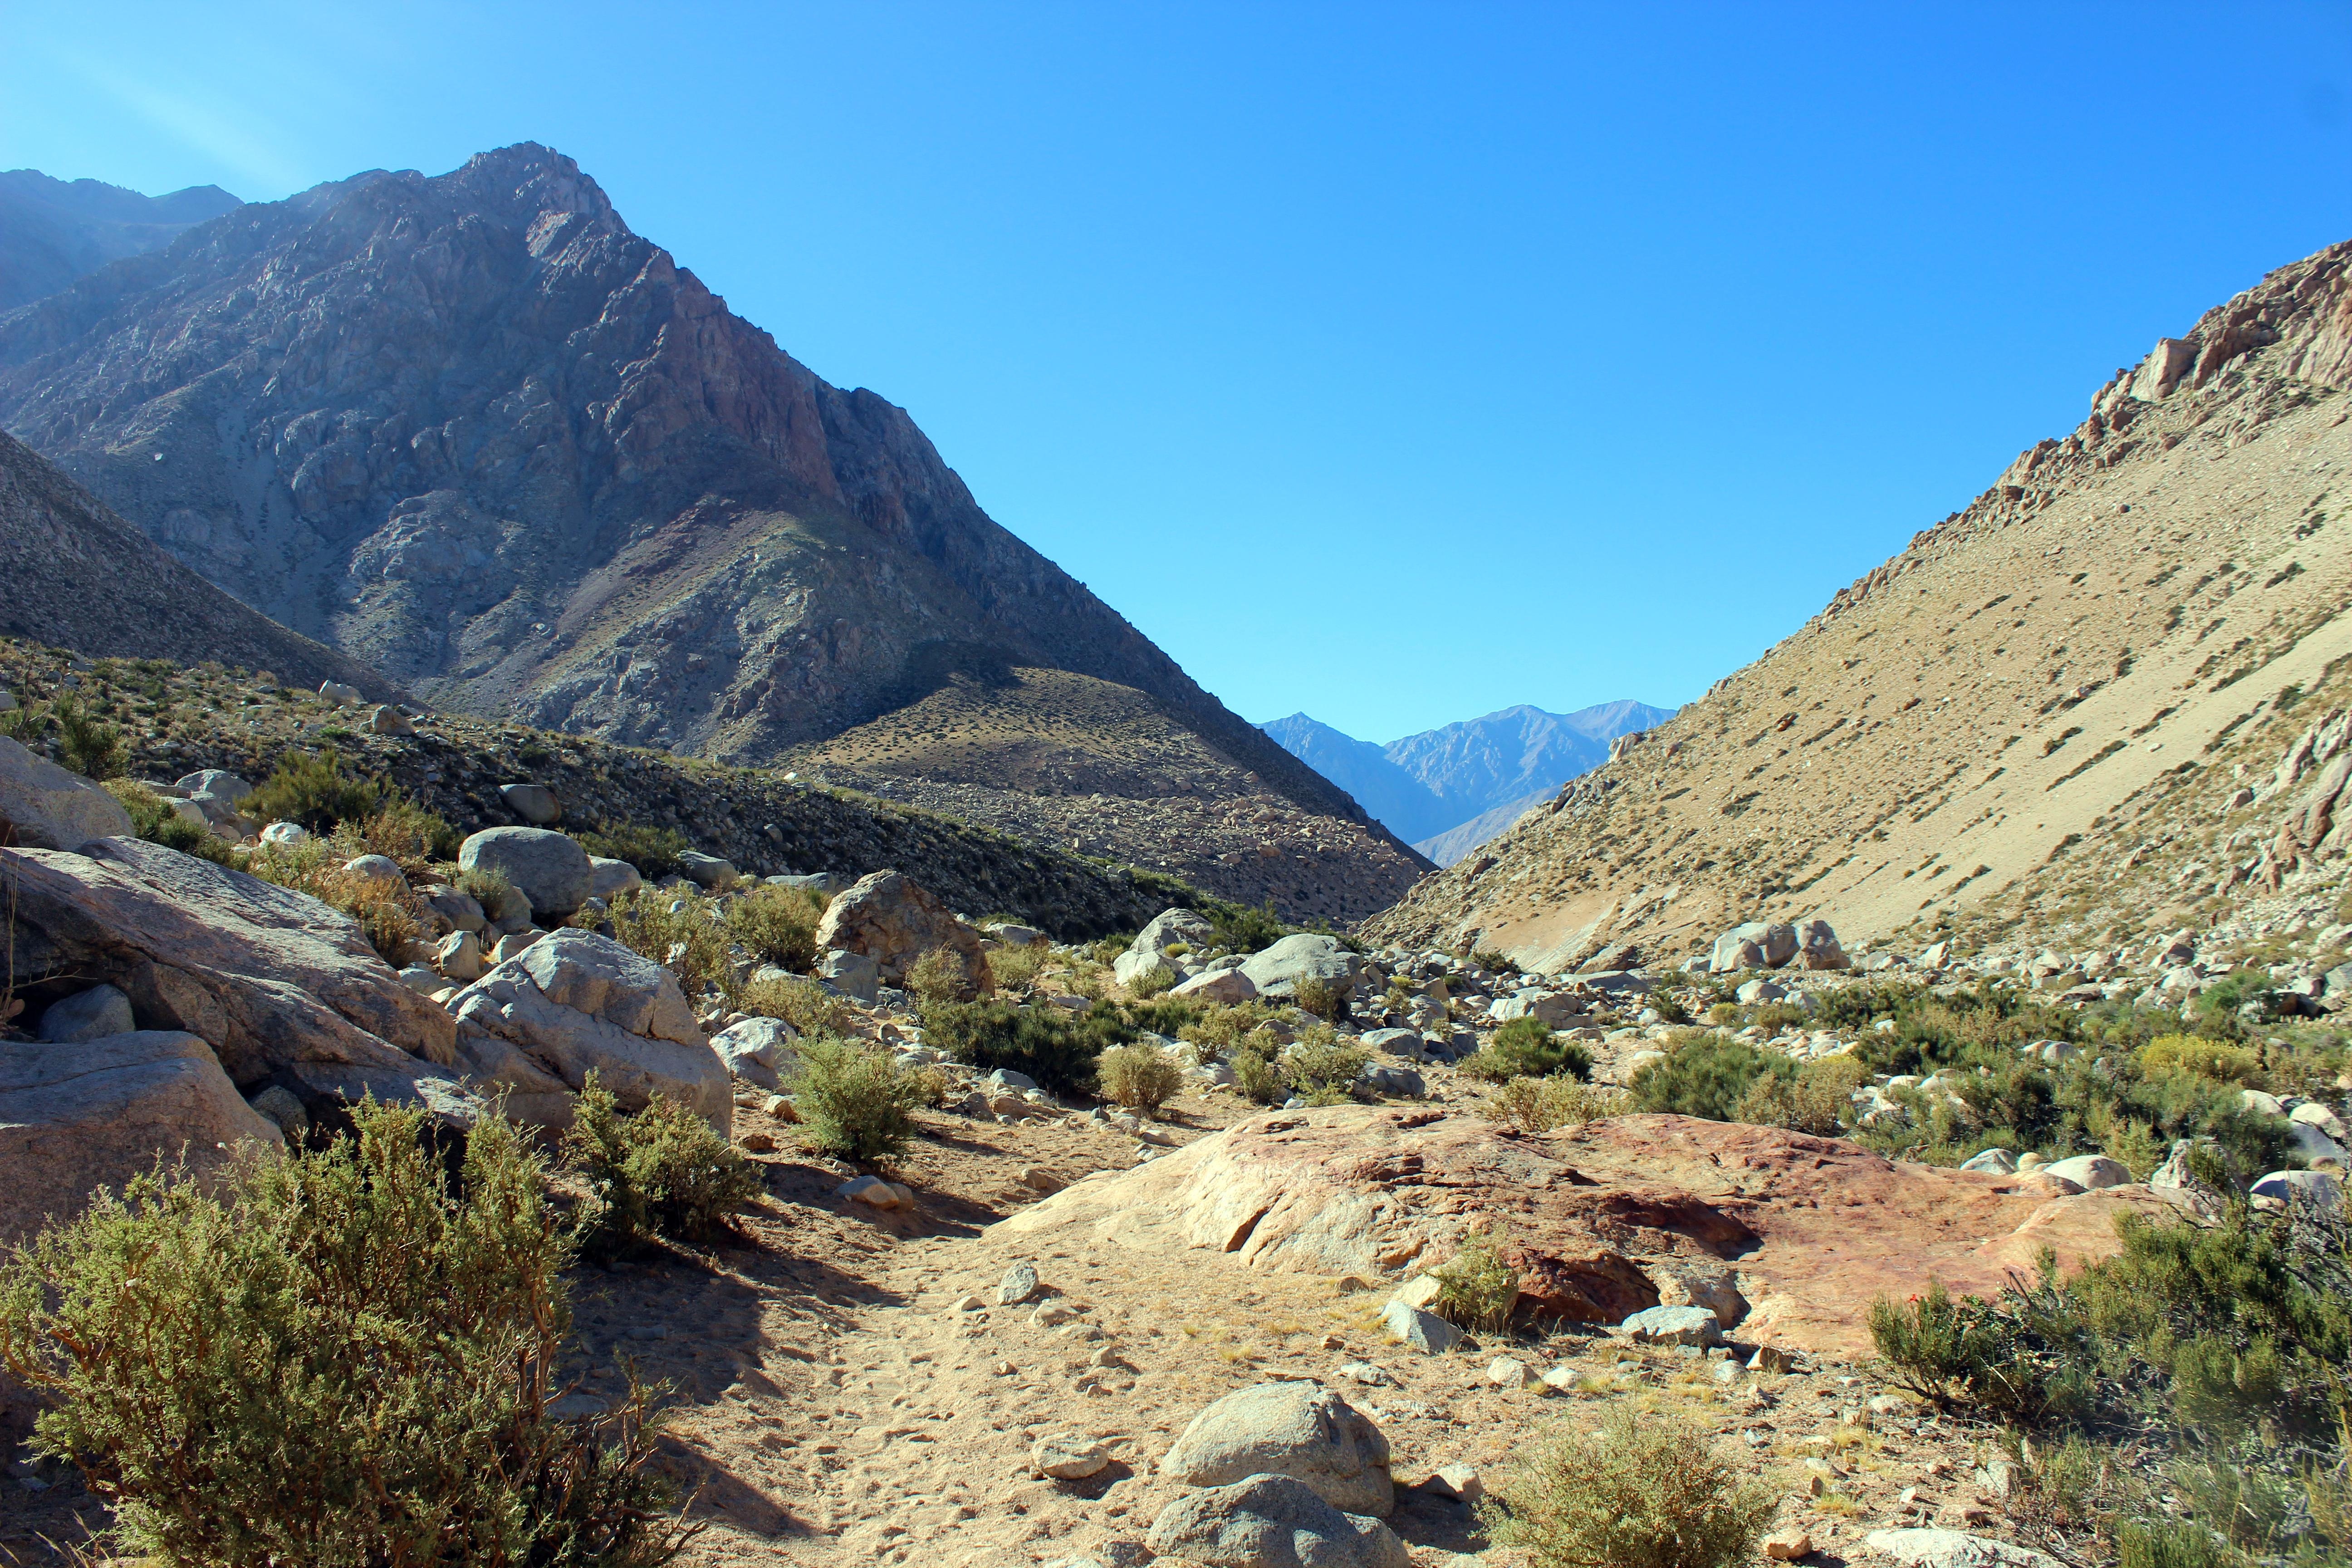
landscape, wilderness, walking, mountain, hiking, trail, adventure, valley, mountain range, ridge, chile, geology, backpacking, plateau, fell, wadi, landform, mountain pass, cochiguaz, geographical feature, mountainous landforms